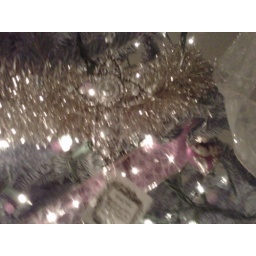
silver cross in garland - Christmas tree 2010